DAF F241 series

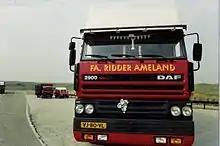
DAF 2900 Turbo

In 1987 the all-new DAF 95 arrived, meaning the F241 series was replaced and discontinued in Europe. However, DAF recognized a gap between the medium-duty 2500/2700 range and the new 95-series, and accordingly revived the F241 in 1990. The new front design cabs which mimicked of the new 95 did not last long, and the F241 cab was taken out of production again in 1995 after only a few hundred had been built. The new 2900 and 3200 models were spartanly equipped models mainly targeting African, Asian, and South American customers. As indicated by the names, were on offer. DAF Trucks Australia, however, did not get the new 95 series and continued assembling the 3600, including newer WS315 ATi engines.